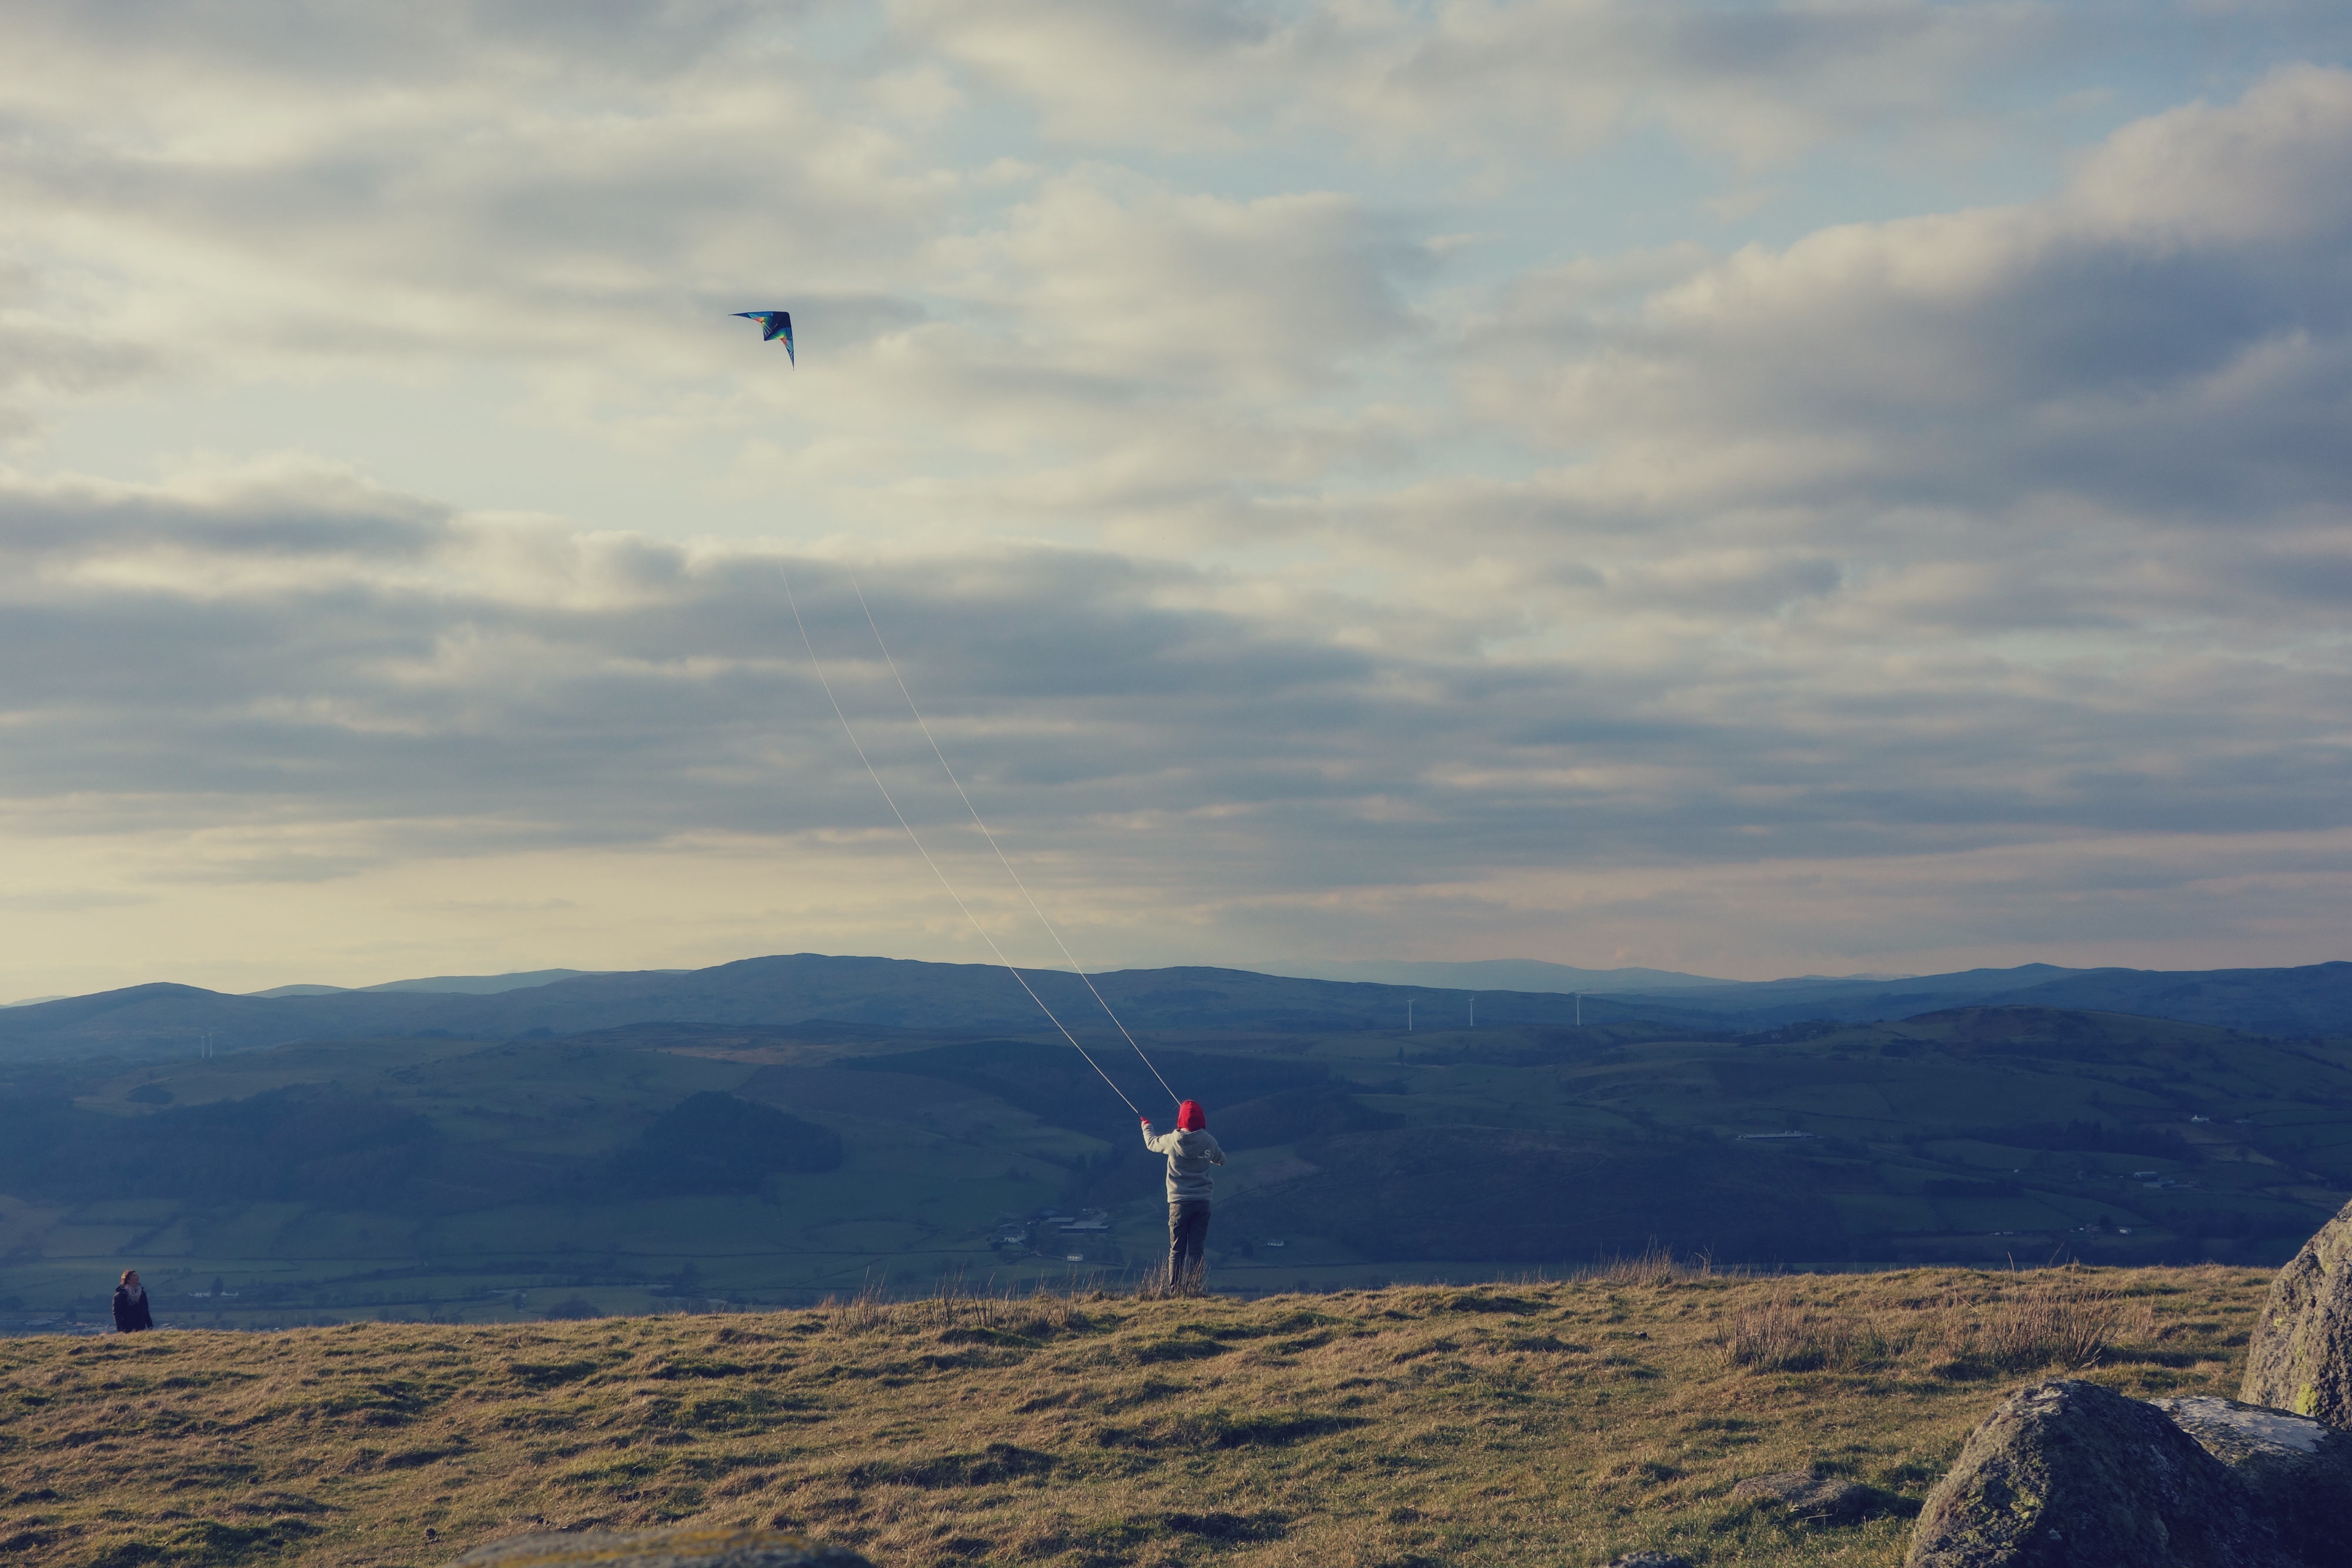
sea, horizon, mountain, cloud, sky, hill, adventure, wind, mountain range, flight, paragliding, sports, air sports, atmosphere of earth, mountainous landforms, windsports